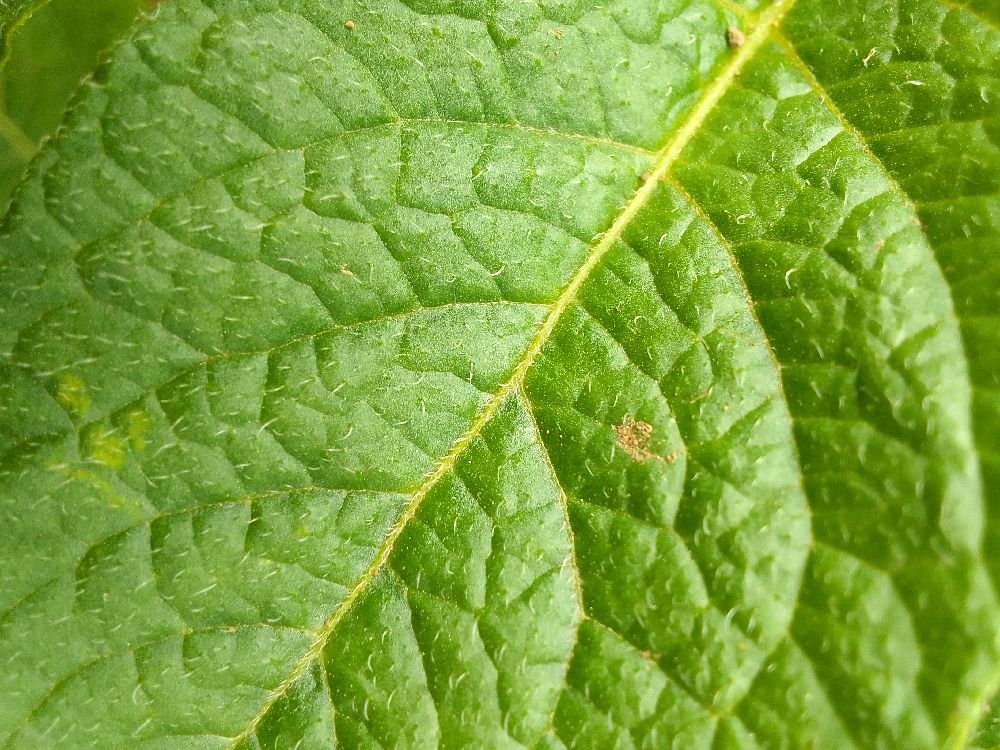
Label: Healthy